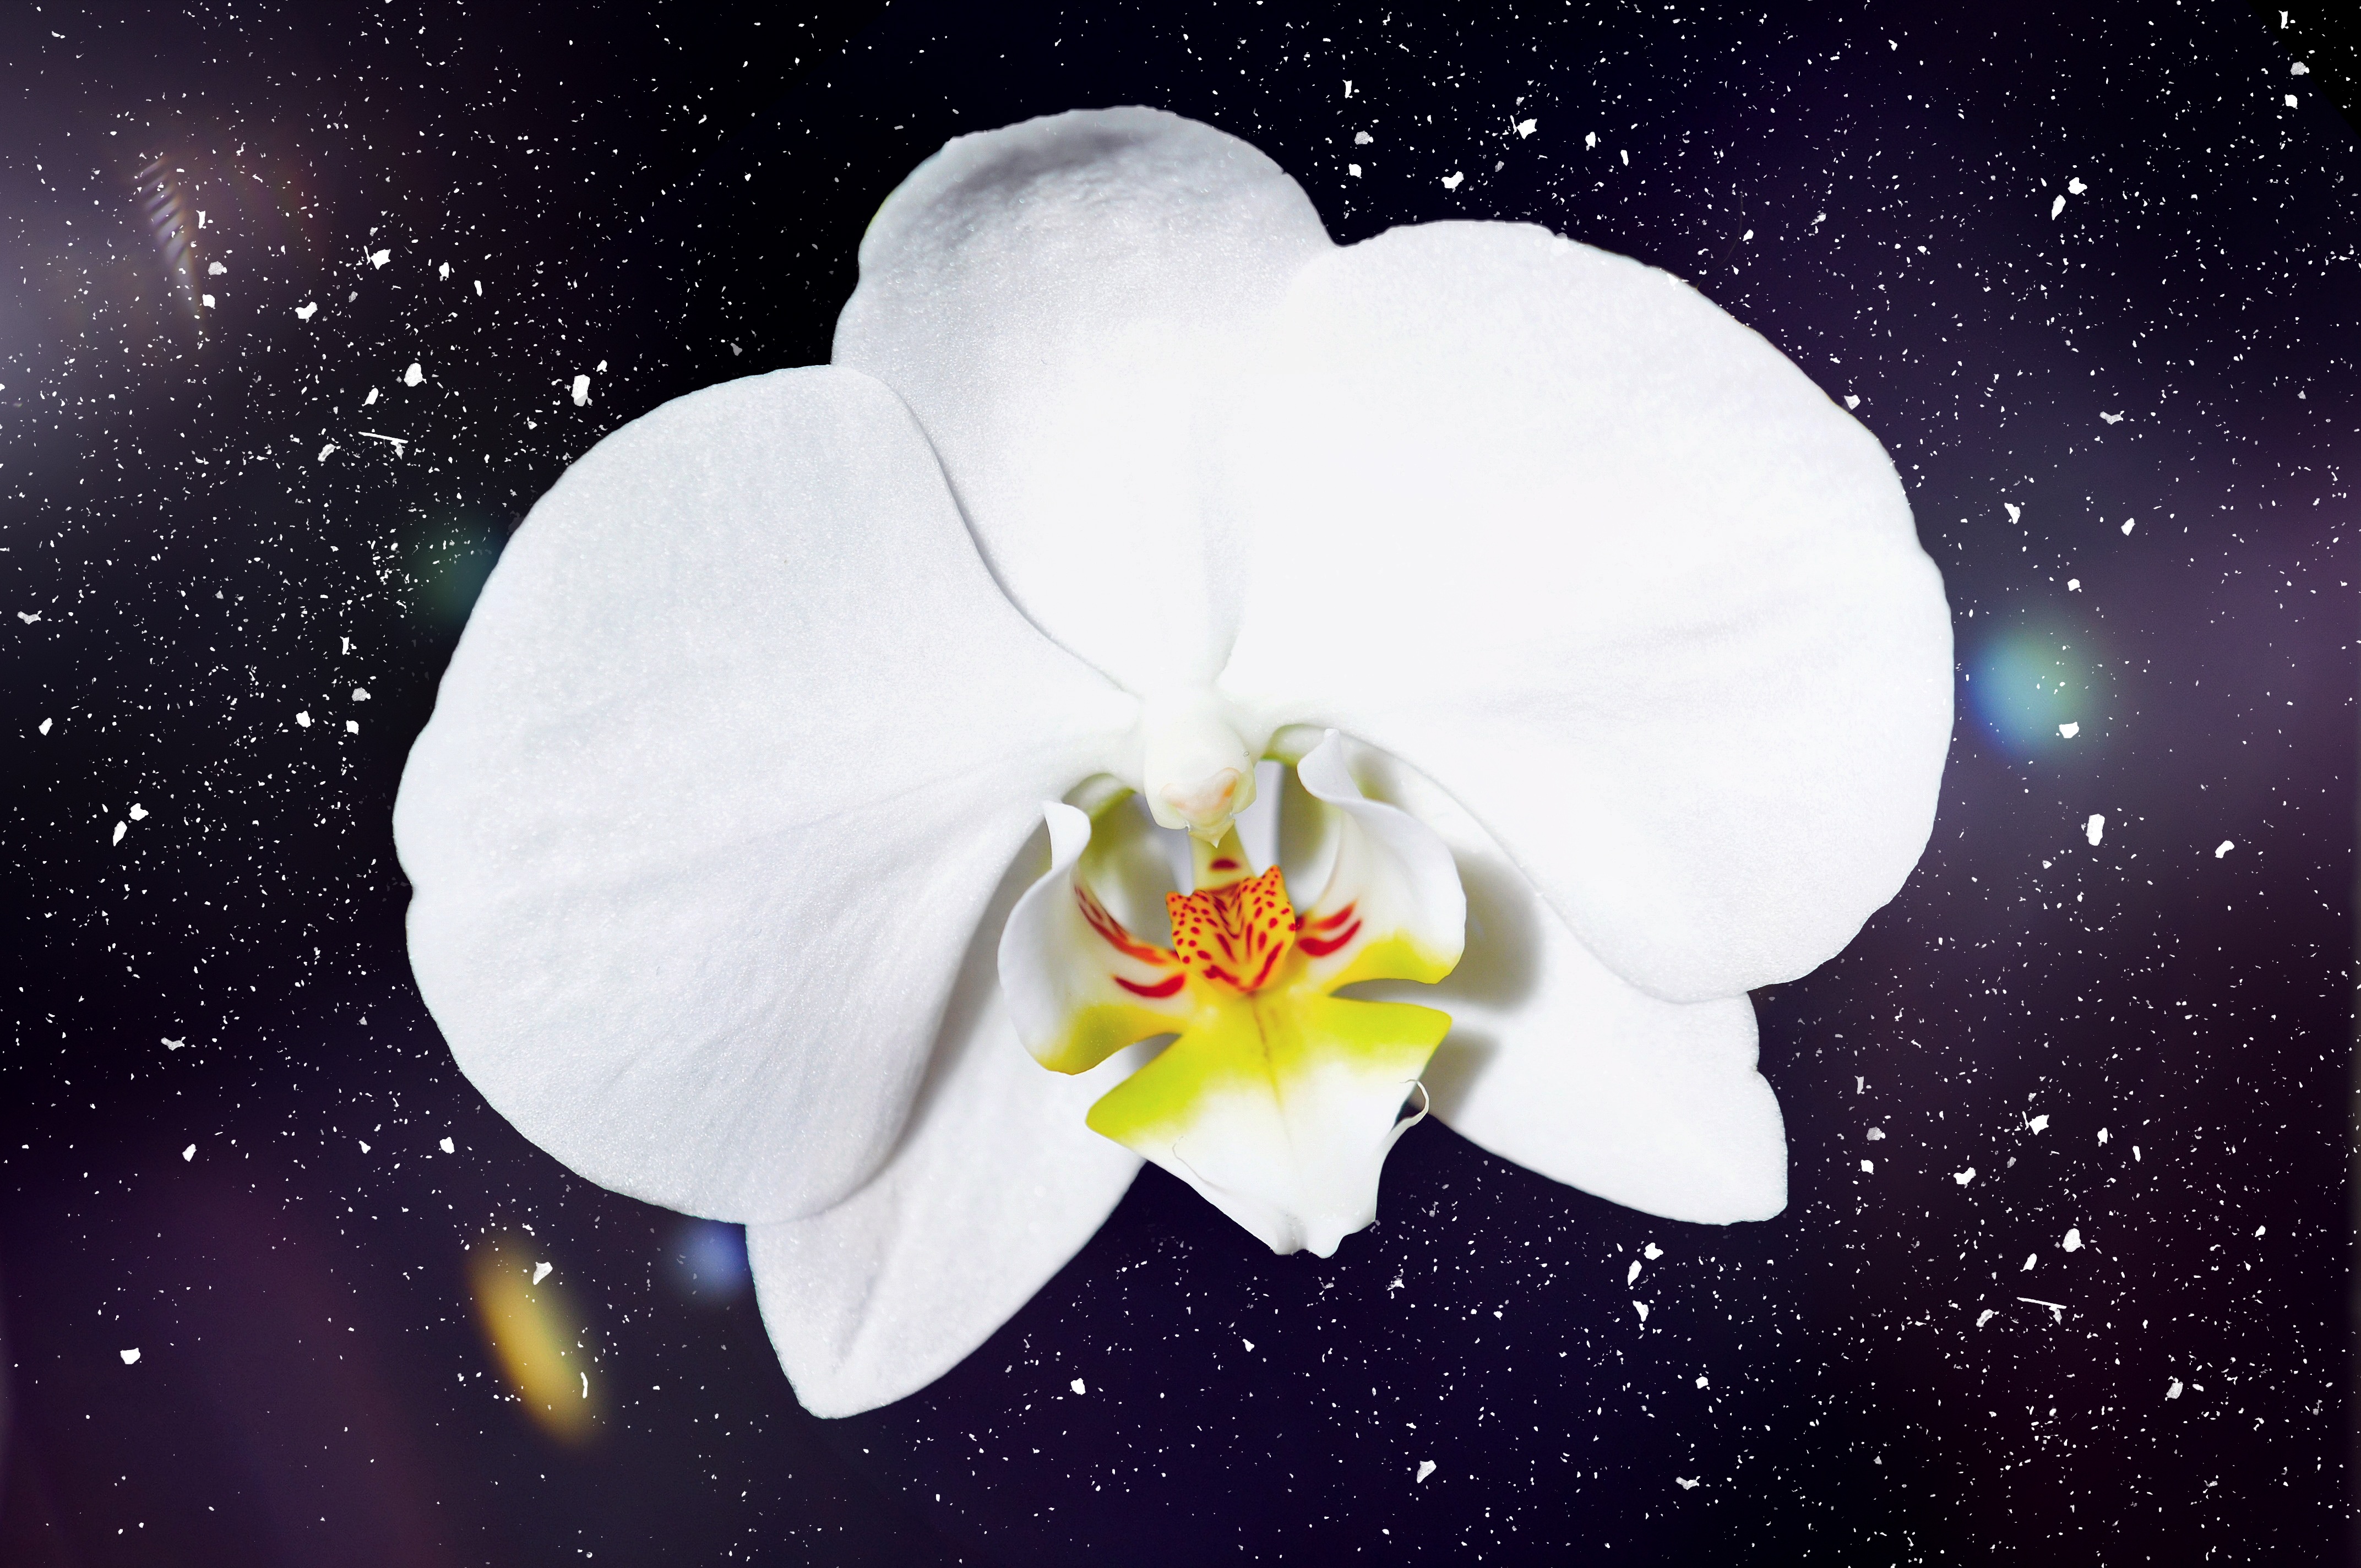
blossom, plant, white, flower, petal, bloom, close, flora, orchid, macro photography, flowering plant, computer wallpaper, land plant, moth orchid